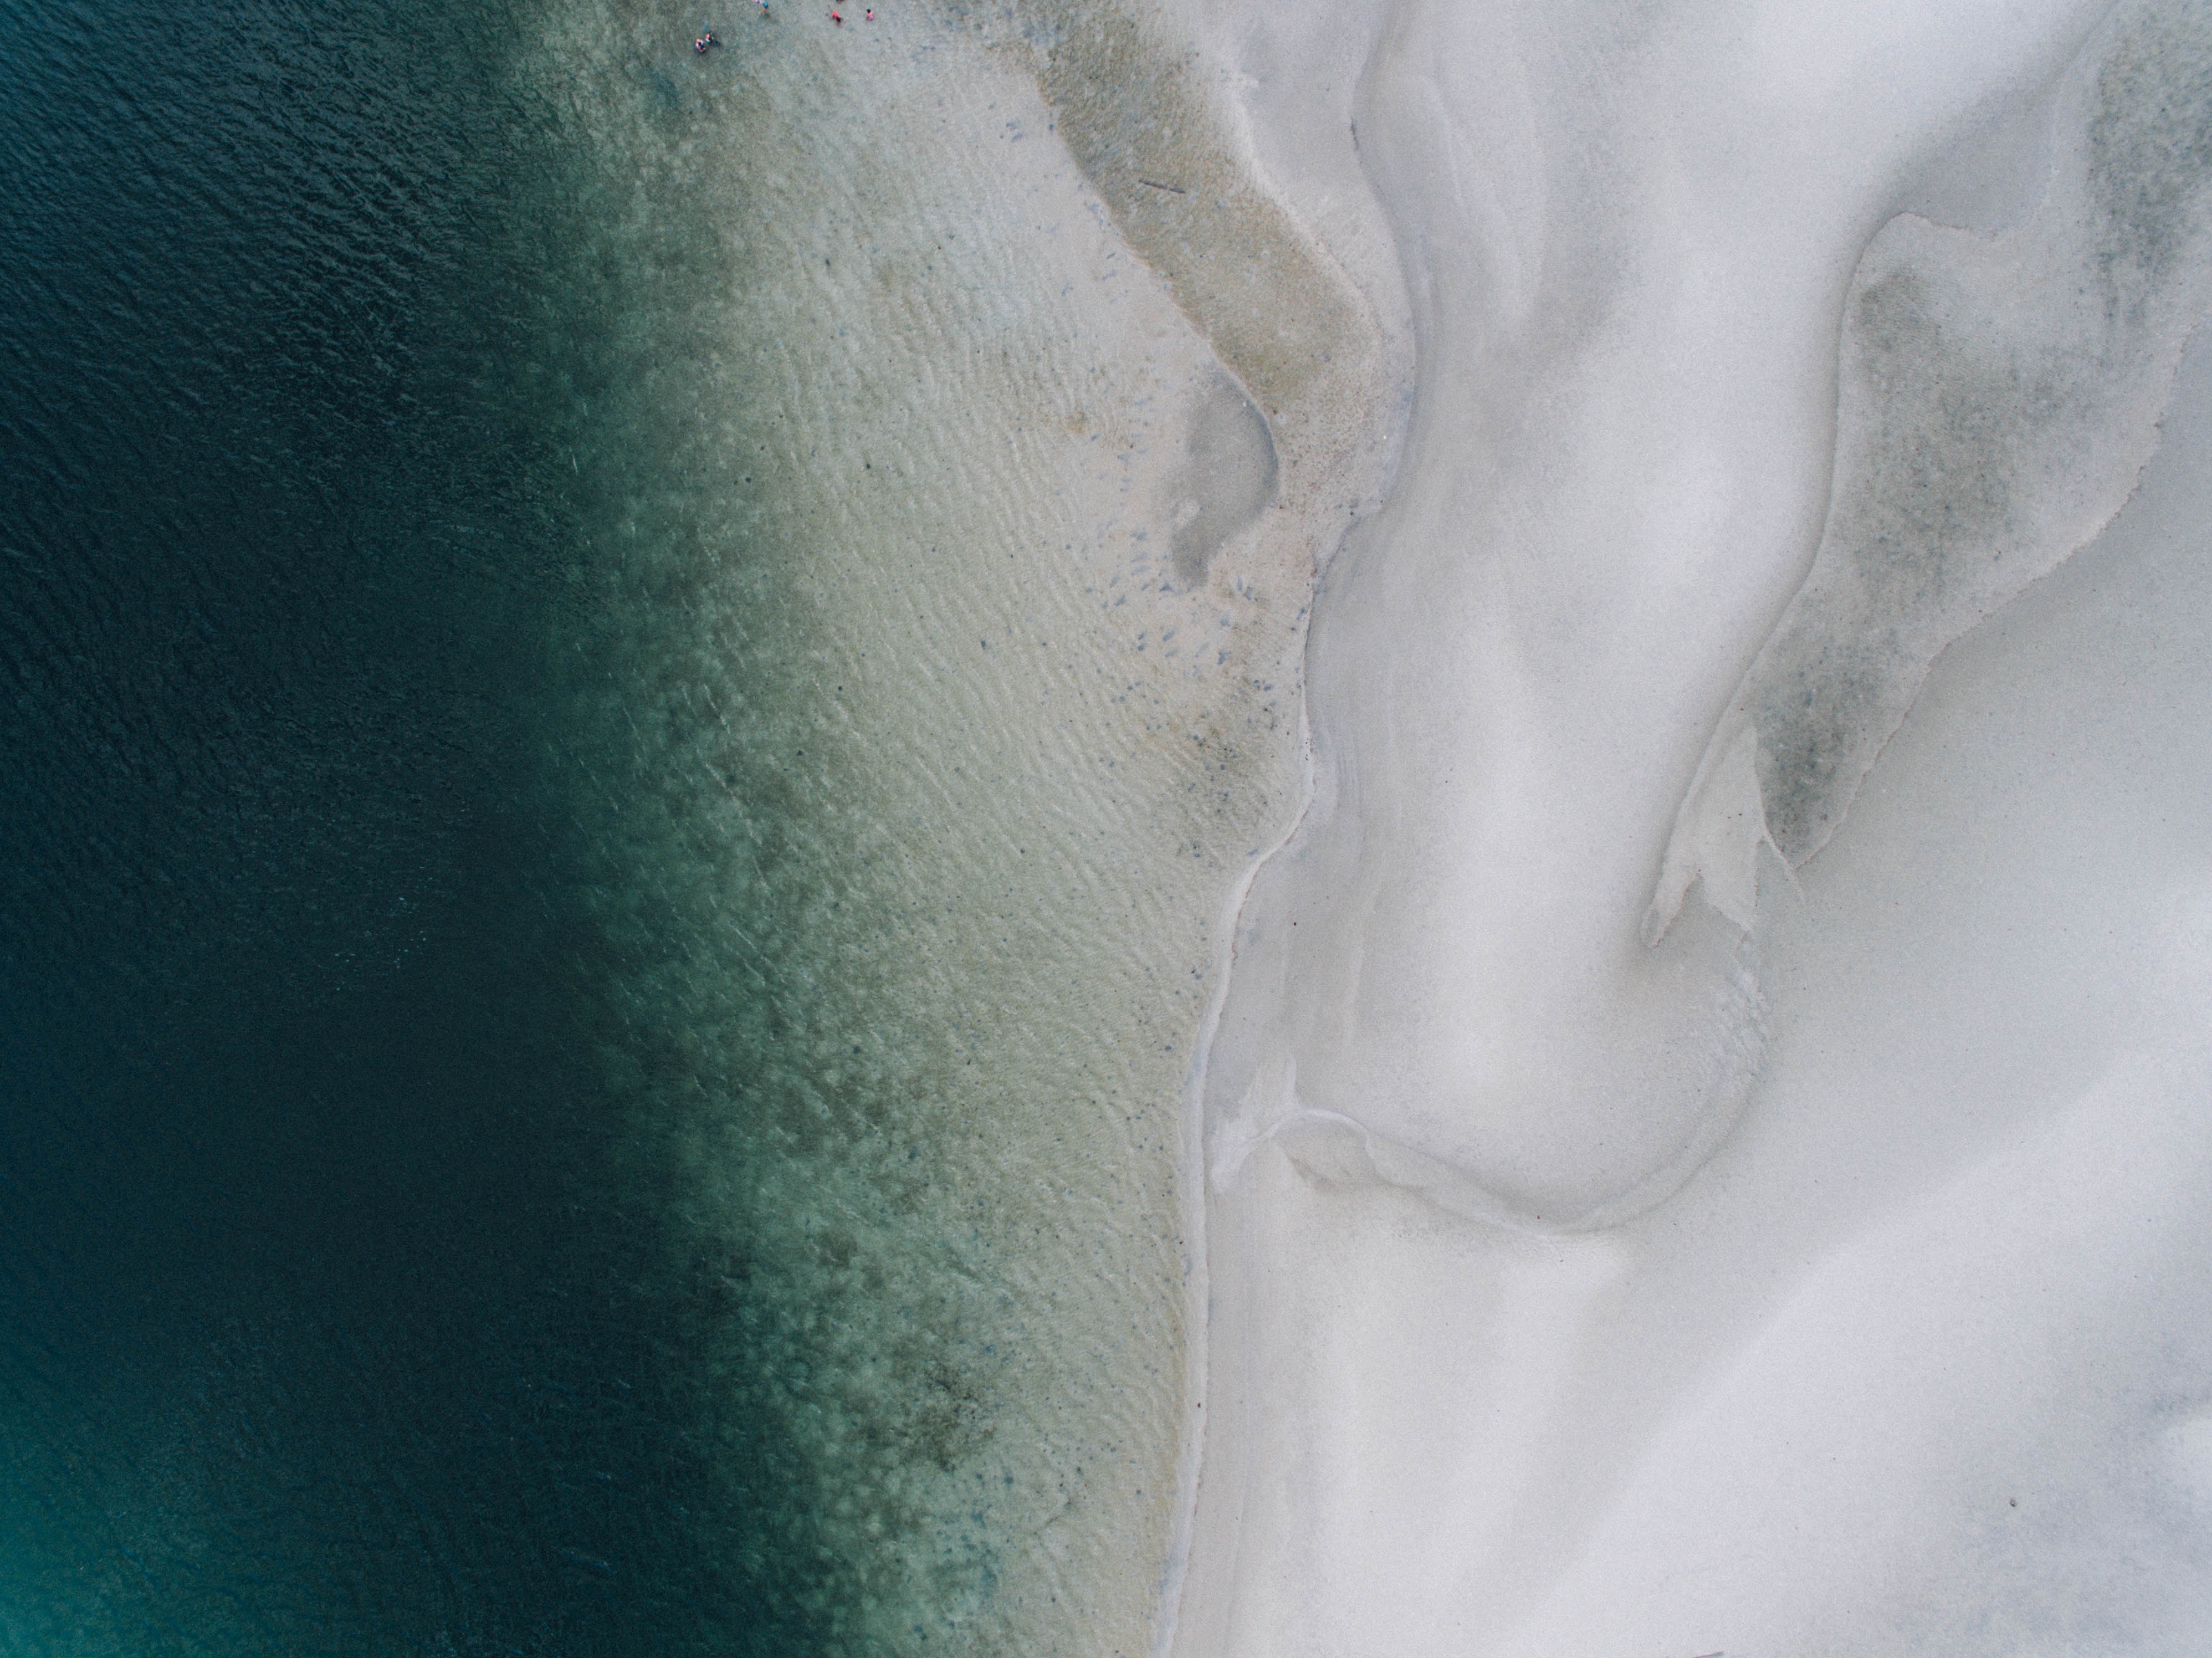
water, sky, ice, freezing, computer wallpaper